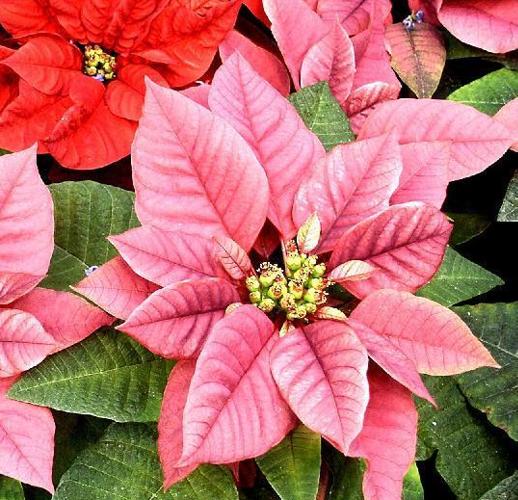
Label: poinsettia